Queen Victoria Building

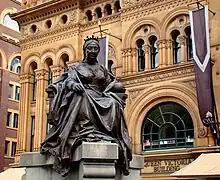
Statue of Queen Victoria in front of the southern (Druitt Street) entrance

The building consists of four main shopping floors. The top three levels have large openings (protected by decorative cast-iron railings) that allow natural light from the ceiling to illuminate the lower floors. Much of the tilework, especially under the central dome, is original, and the remainder is in keeping with the original style. Underground arcades lead south to Town Hall railway station and north to the Myer building.